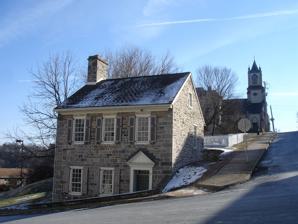
Building: Jacob Nicholas House
Country: United States of America
Year built: 1750
Historic house in Pennsylvania, United States United States historic place Jacob Nicholas House U.S. National Register of Historic Places The Jacob Nicholas House in January, 2013 Show map of Pennsylvania Show map of the United States Location 458 Ferry St., Easton, Pennsylvania Coordinates 40°41′22″N 75°12′47″W / 40.68944°N 75.21306°W / 40.68944; -75.21306 Area 0.1 acres (0.040 ha) Built c. 1750 Architectural style Bank House NRHP reference No. 76001658 Added to NRHP November 21, 1976 Jacob Nicholas House , also known as the Little Stone House Museum, is a historic home located at Easton , Northampton County, Pennsylvania .  It was built about 1750, and is a 2 + 1 ⁄ 2 -story, three bay stone building. It has a rear frame clapboard addition built about 1840. It is built into an incline. It was added to the National Register of Historic Places in 1976. References